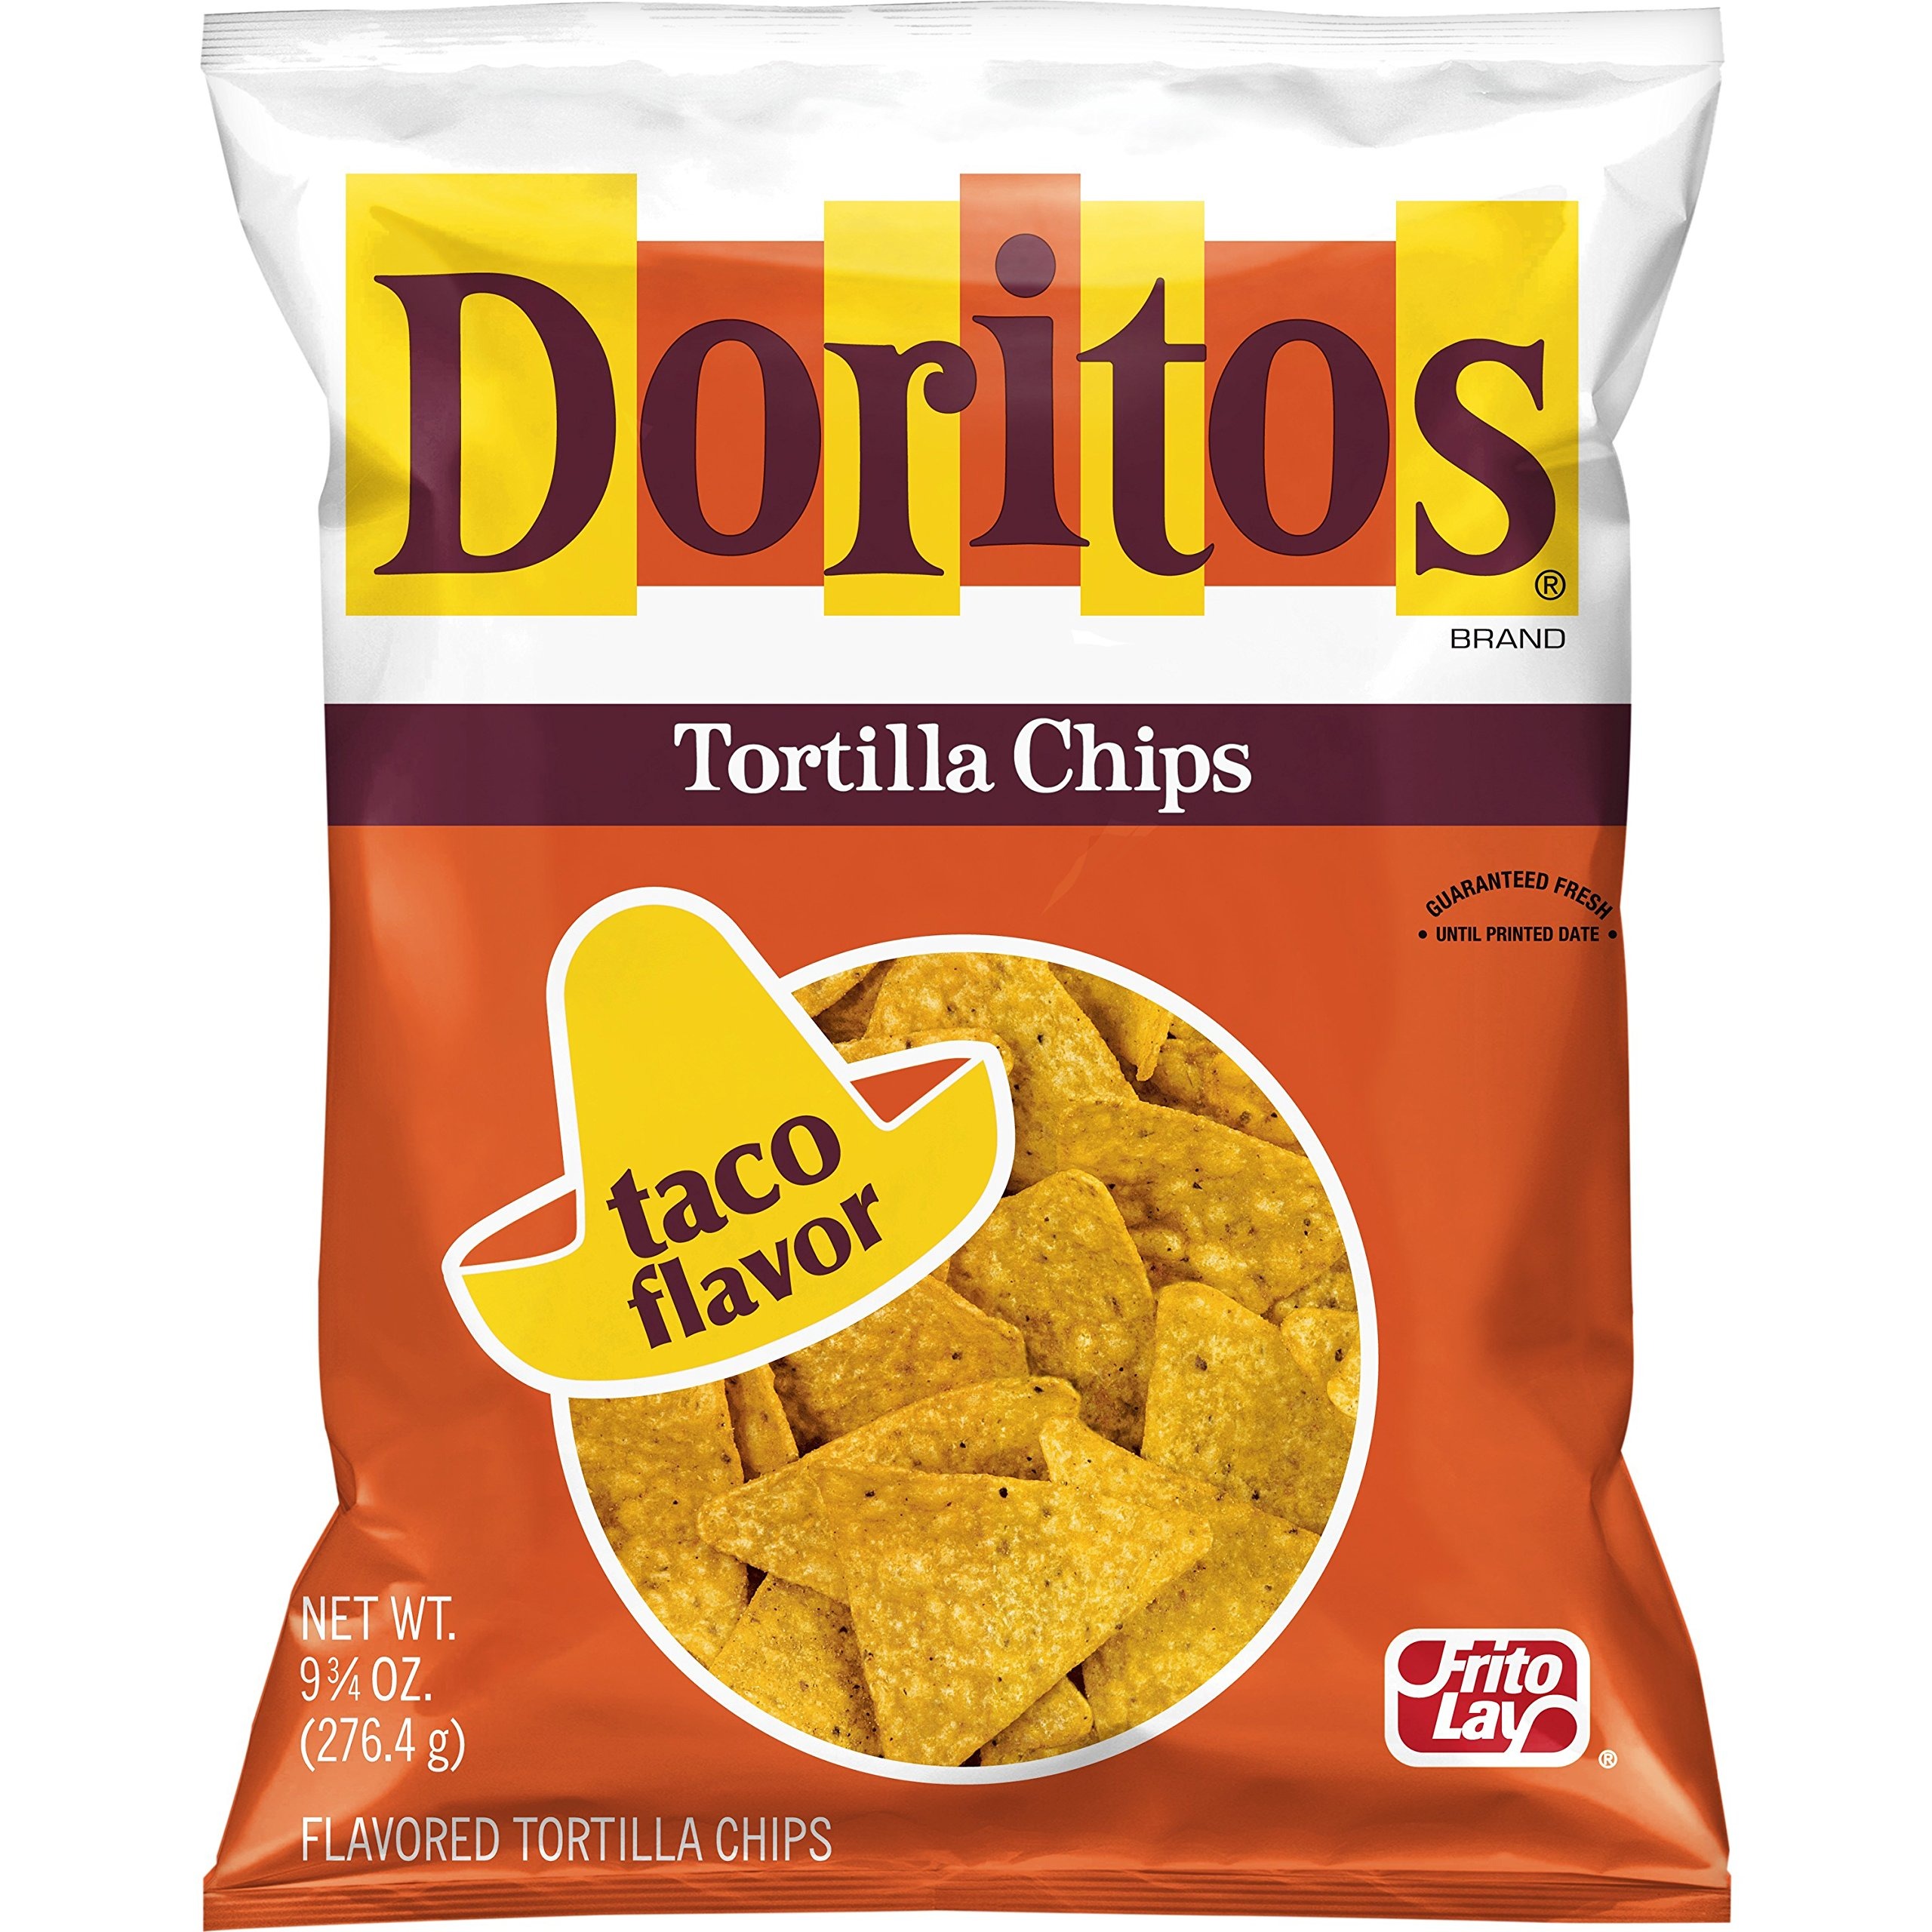
Item Name: Doritos Tortilla Chips, Taco, 9.75 Ounce (Pack of 1)
Bullet Point 1: Tortilla chips made with taco flavor
Bullet Point 2: No gluten ingredients
Bullet Point 3: 9.75 Ounce Bag of Chips
Value: 9.75
Unit: Ounce

Price: 9.995